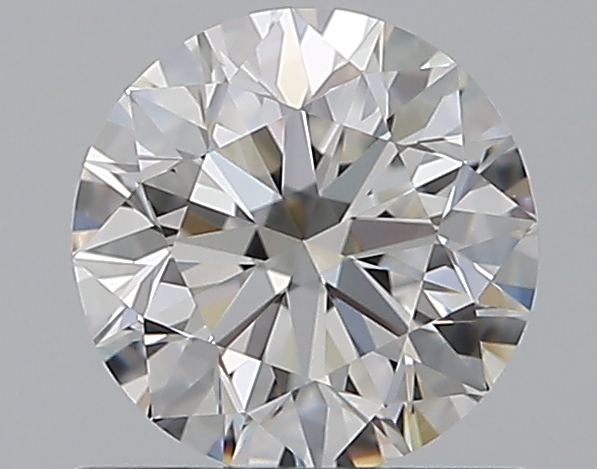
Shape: round
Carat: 0.7
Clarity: VVS1
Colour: F
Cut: EX
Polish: EX
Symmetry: VG
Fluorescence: N
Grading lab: GIA
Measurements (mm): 5.57 x 5.65 x 3.54